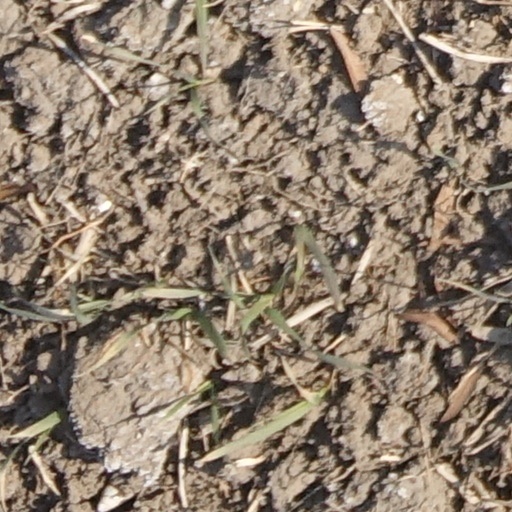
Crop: wheat